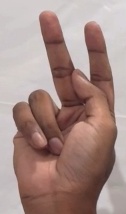
ASL sign: K